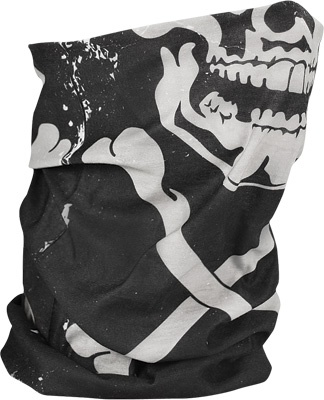
ZAN MOTLEY TUBE (SKULL XBONES) PART# T227
ZAN MOTLEY TUBE (SKULL XBONES). THE VENDOR PART NUMBER IS T227. Read title carefully to know what you are getting. Catalog description….. Versatile and durable multi-functional headgear 100% Polyester
Brand: ZAN
Category: Sporting Goods > Outdoor Recreation > Boating & Water Sports > Boating & Water Sport Apparel > Water Sport Helmets